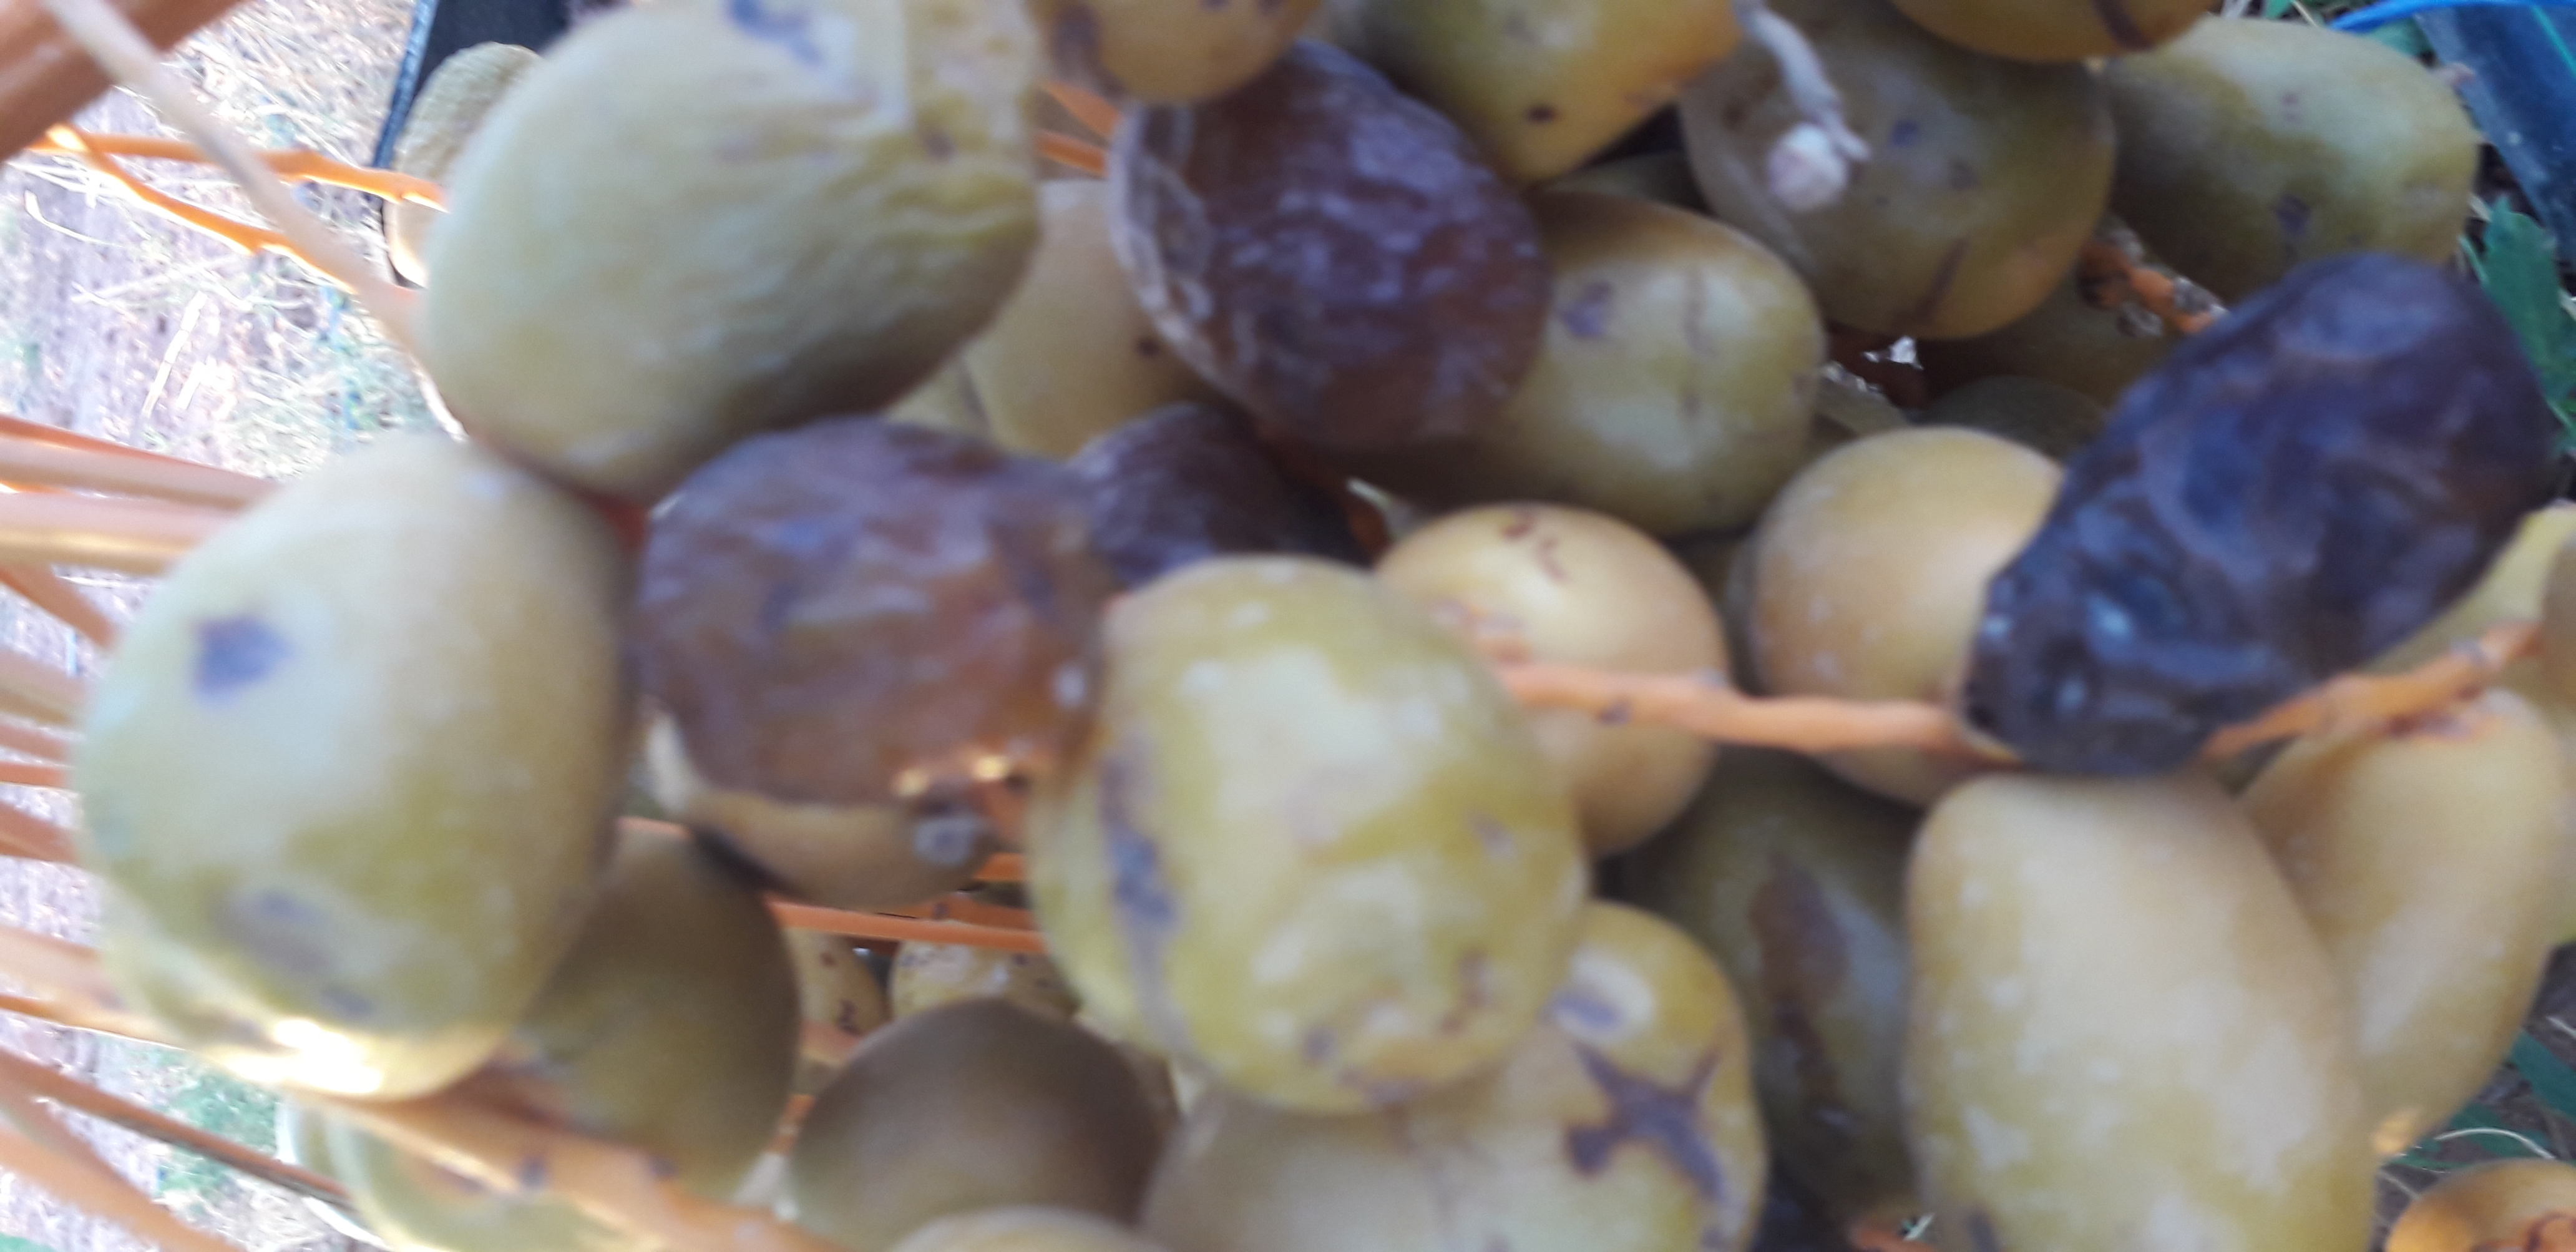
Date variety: Boufagous